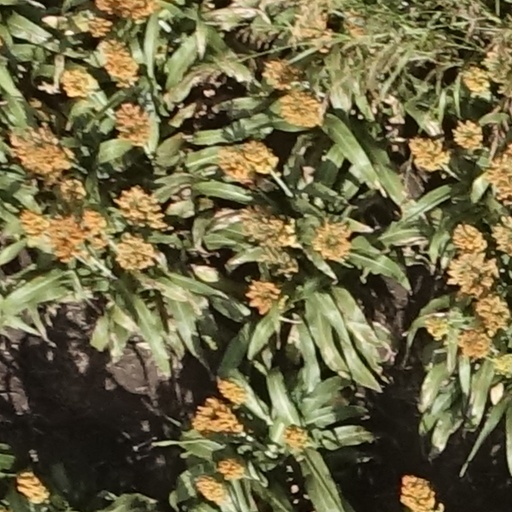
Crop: sorghum